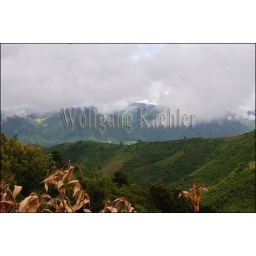
Laos, near luang prabang, hill country, clouds